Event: Nepal Earthquake
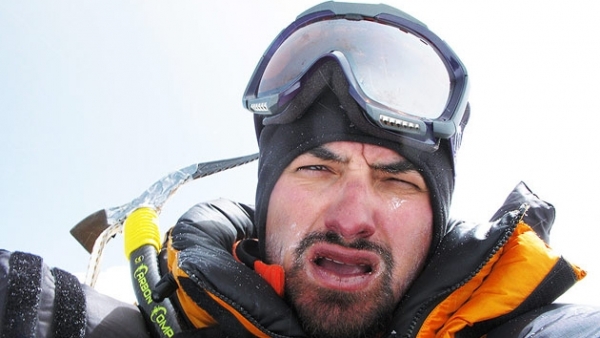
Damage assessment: no_damage